Describe the emotion expressed in this image:  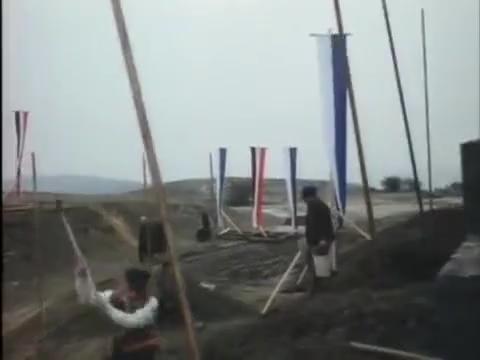
This person displays Pain, valence and arousal with low intensity.